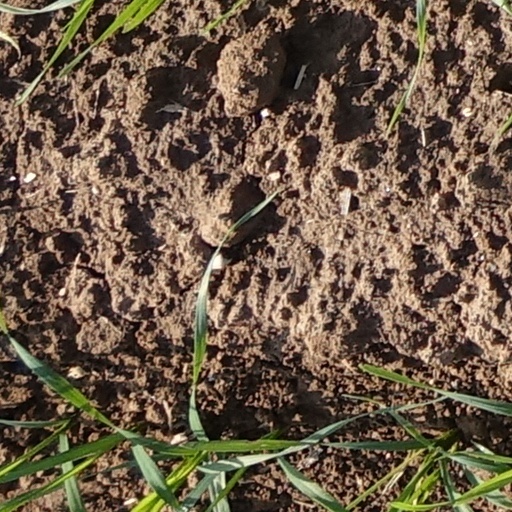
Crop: wheat